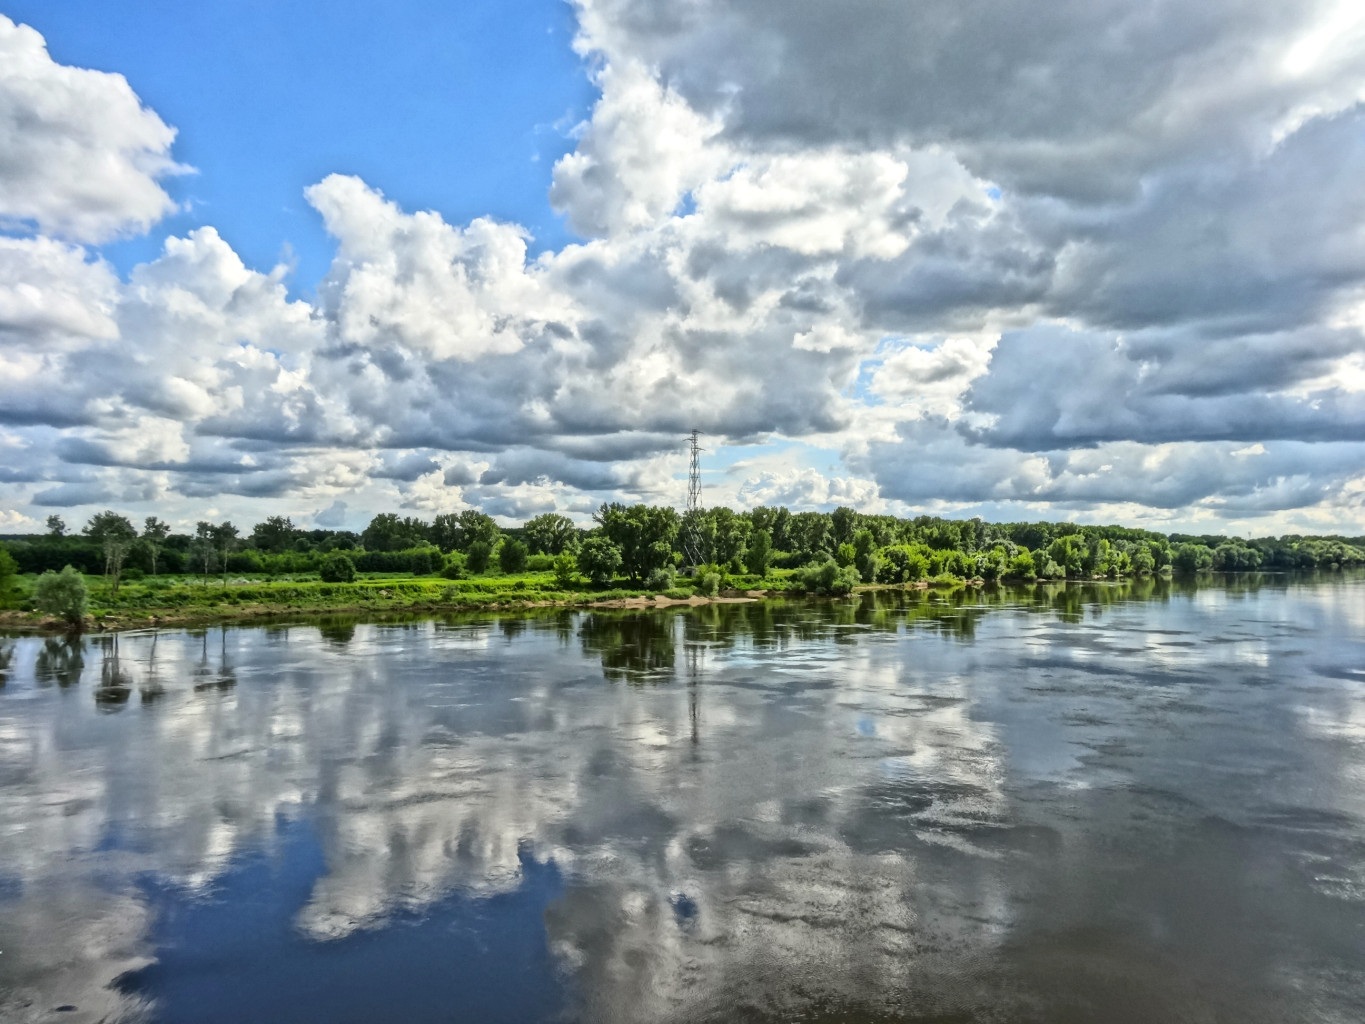
landscape, sea, water, nature, horizon, marsh, cloud, sky, shore, lake, river, reflection, reservoir, clouds, poland, wetland, loch, vistula, bydgoszcz